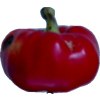
Label: red_pepper